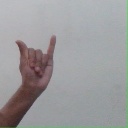
अक्षर: य